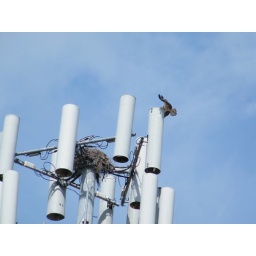
osprey landing near its nest on top of the cell phone tower at Hammock Park